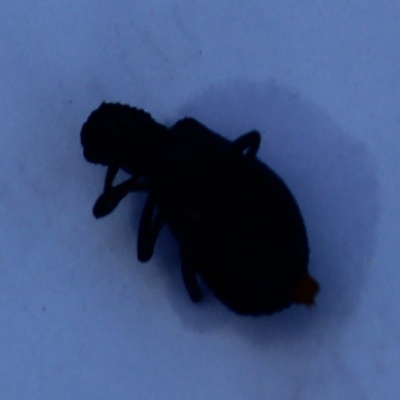
Crop: Maize
Condition: leaf beetle